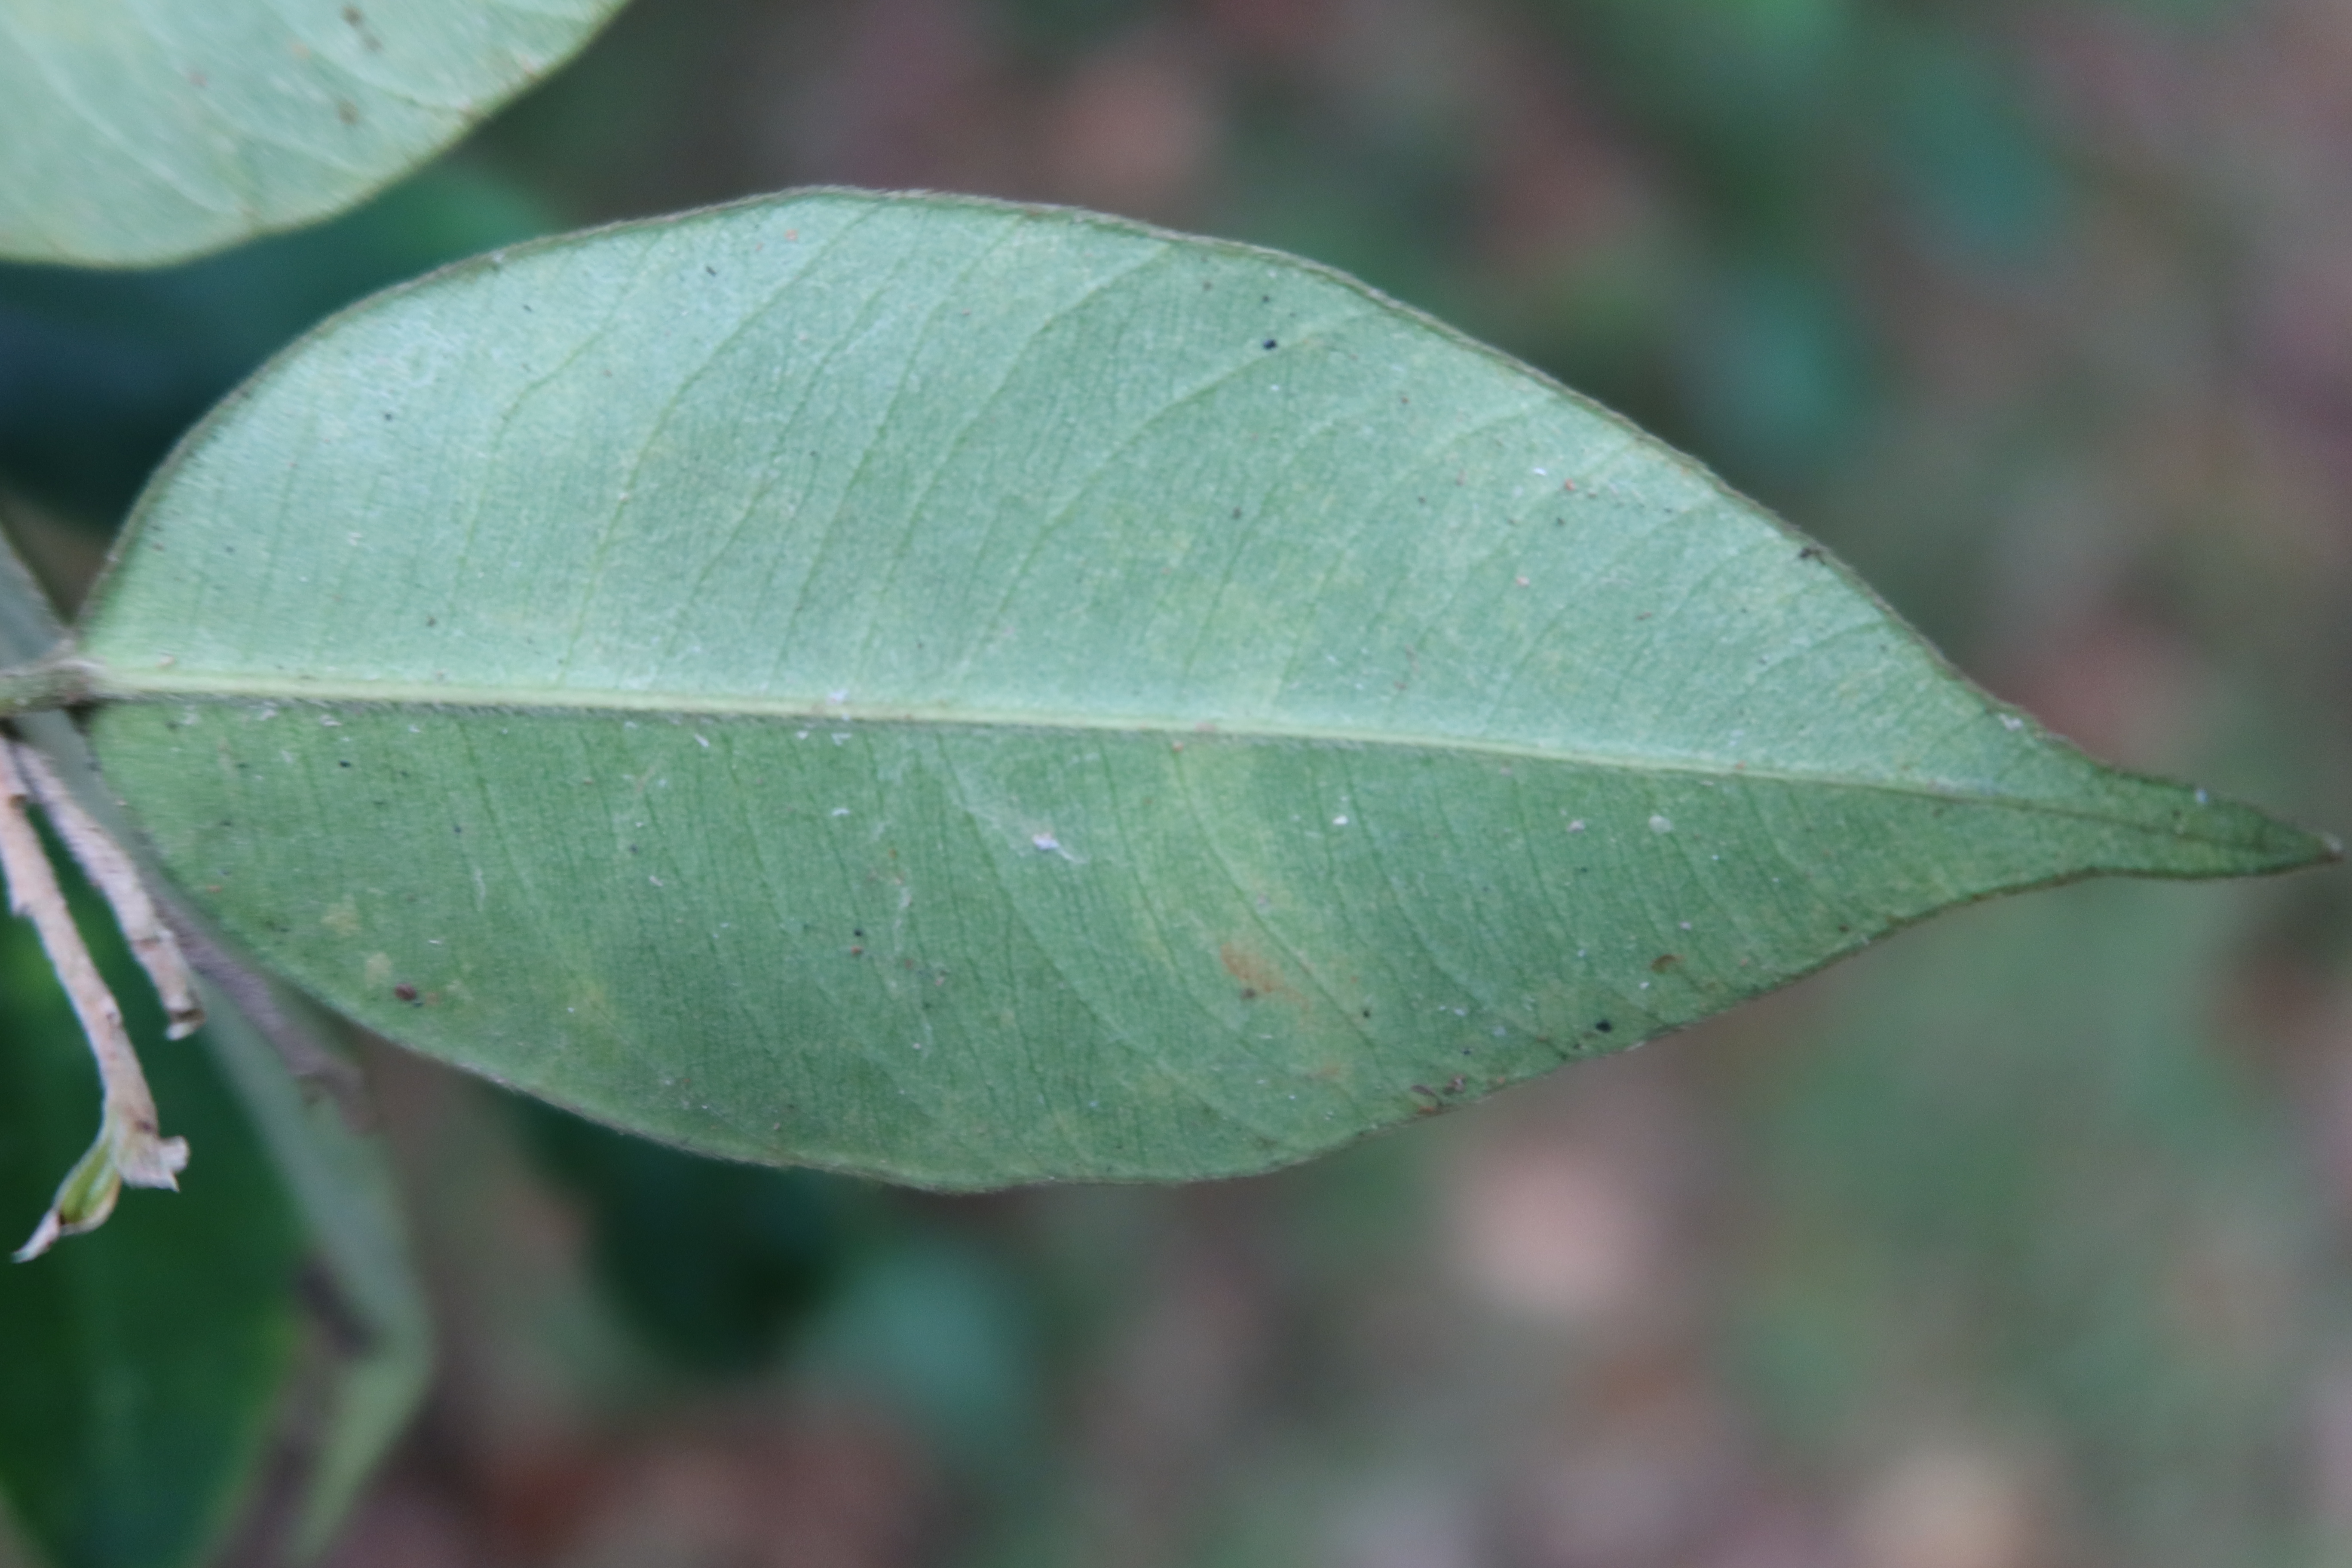
Label: Healthy